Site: brandenburg
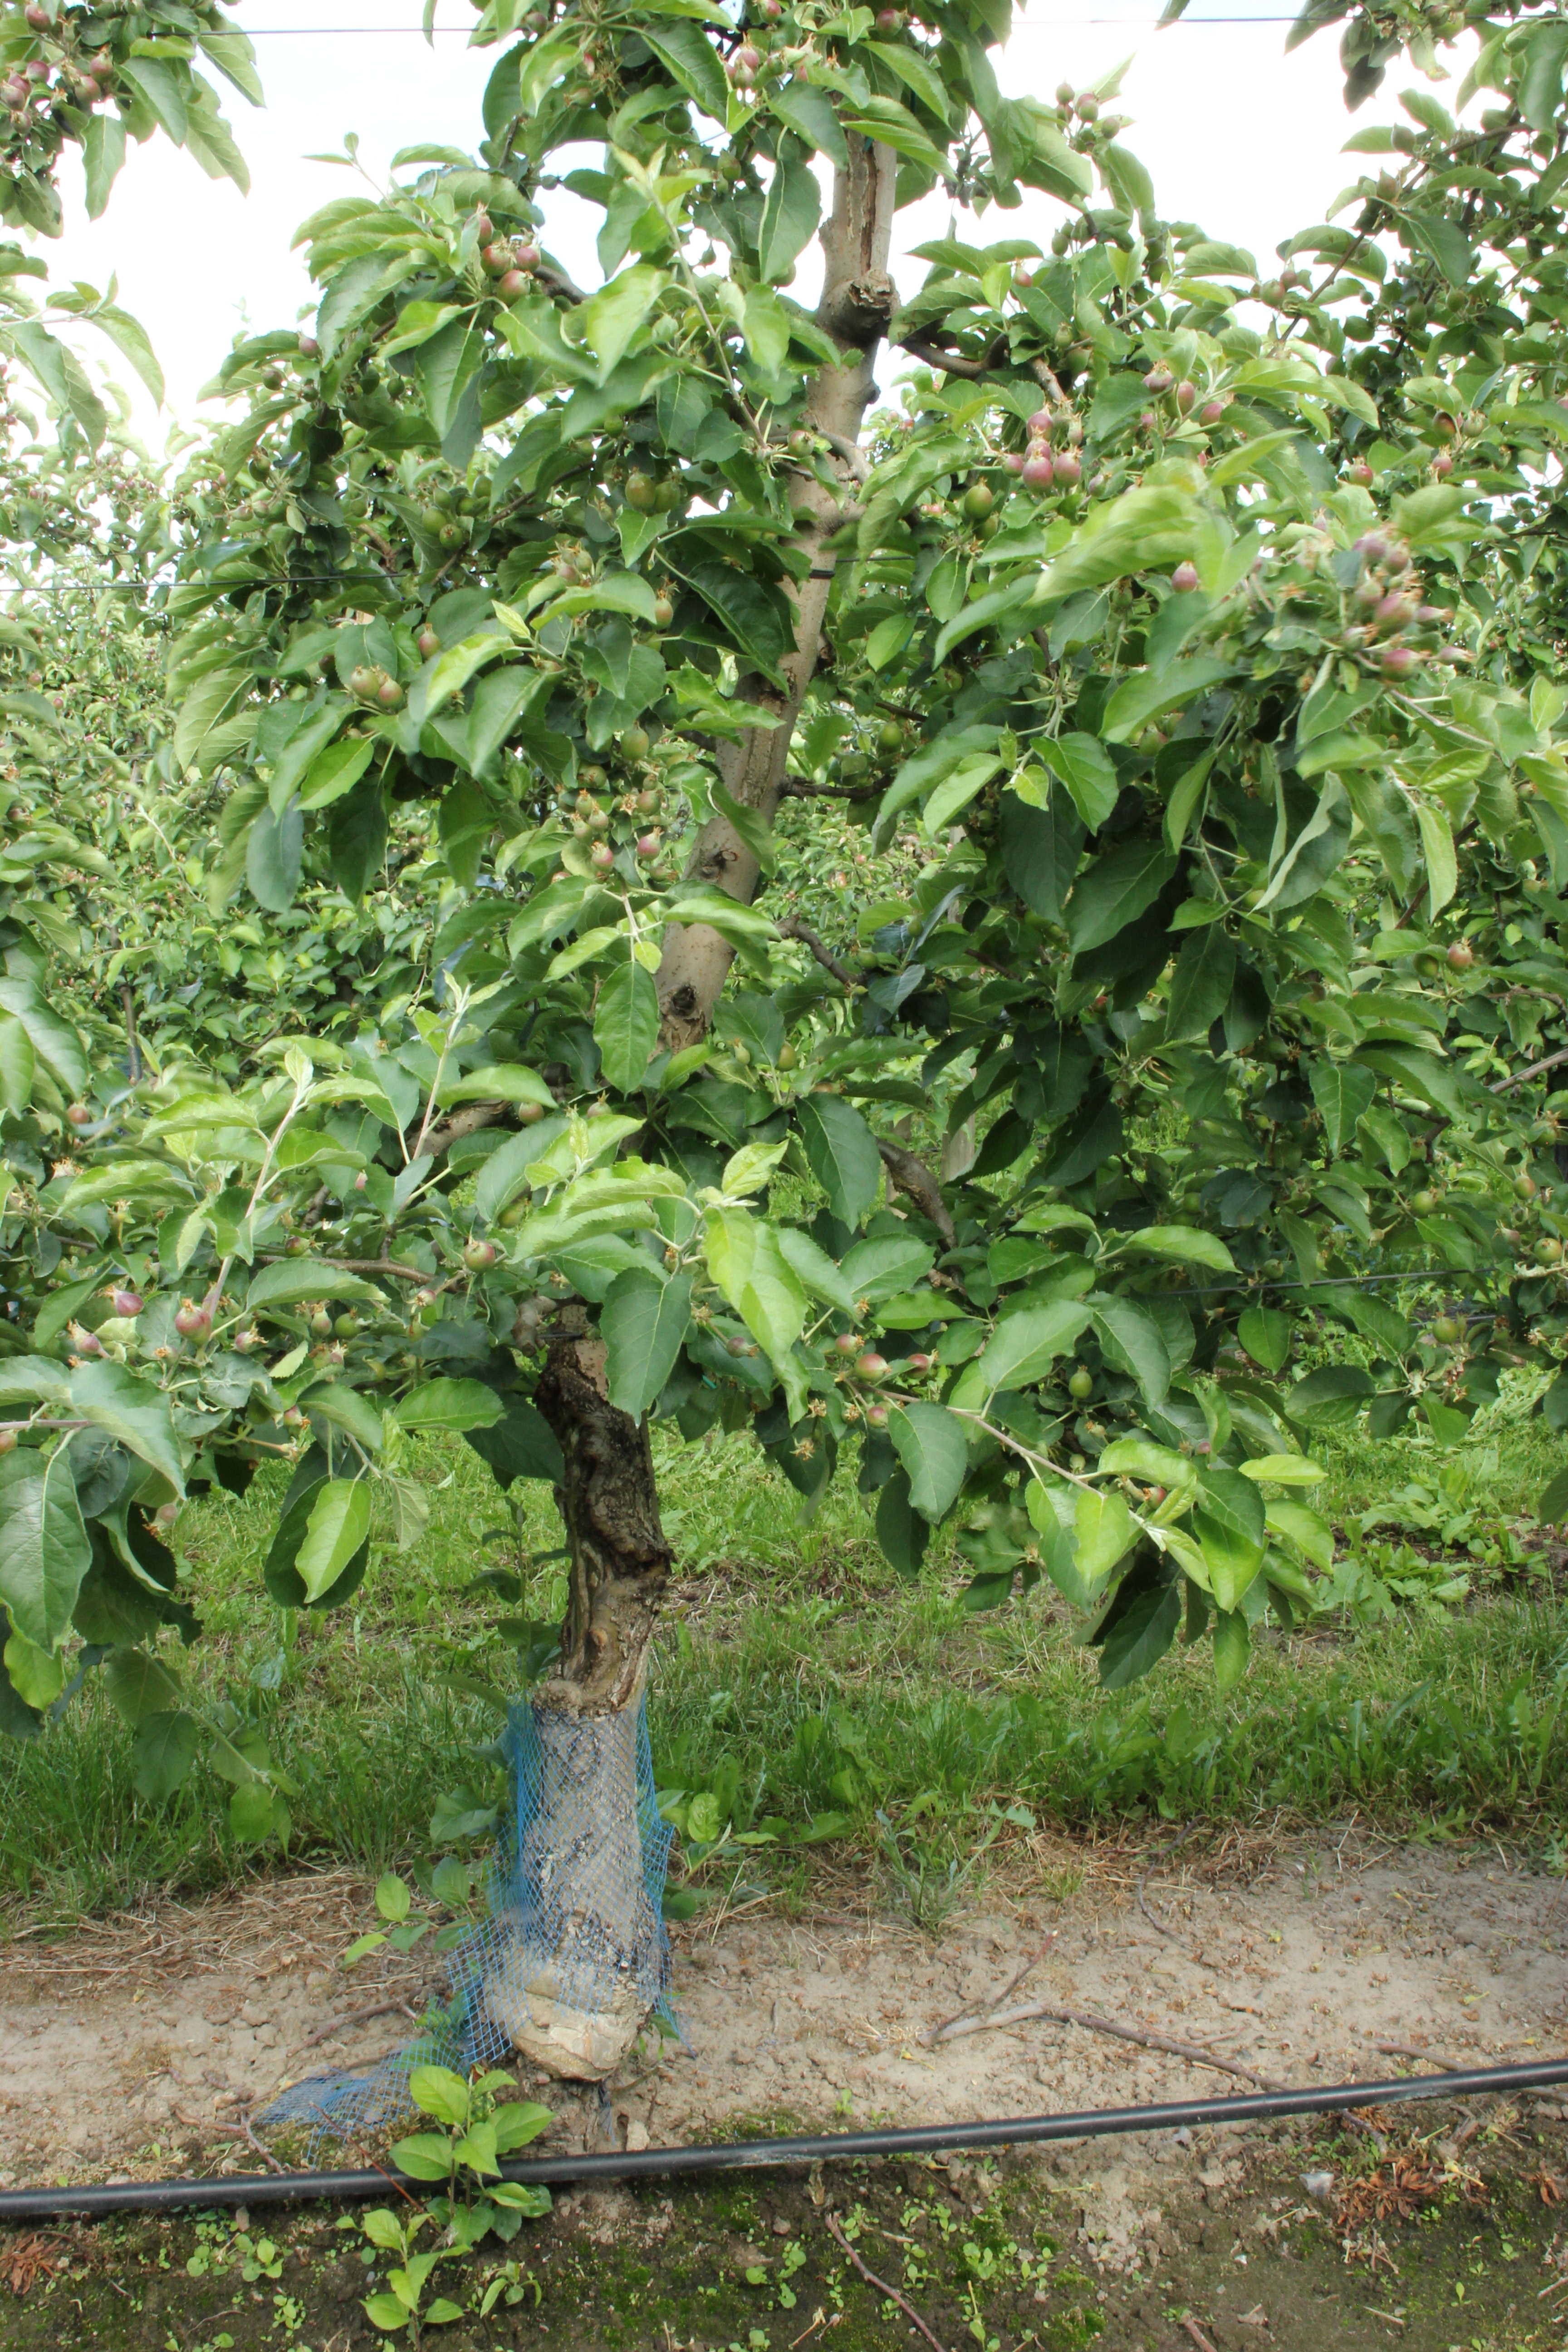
Growth stage (BBCH 72): Development of fruit